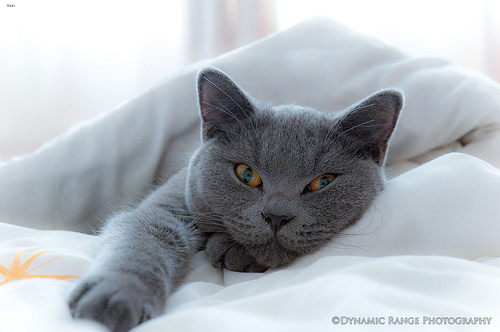
Breed: british shorthair